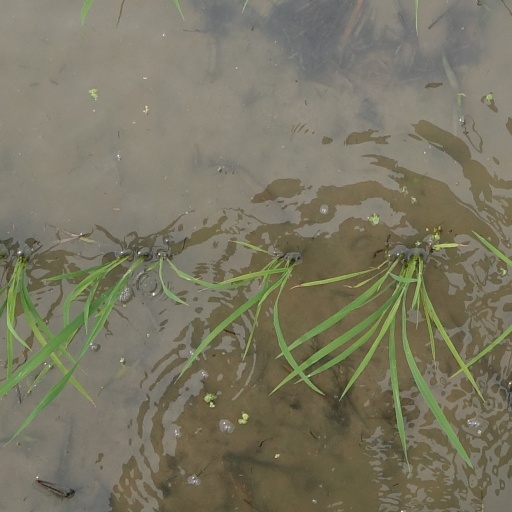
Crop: rice